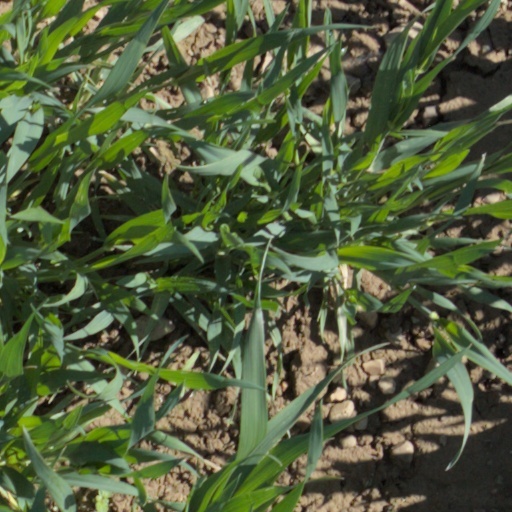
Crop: wheat